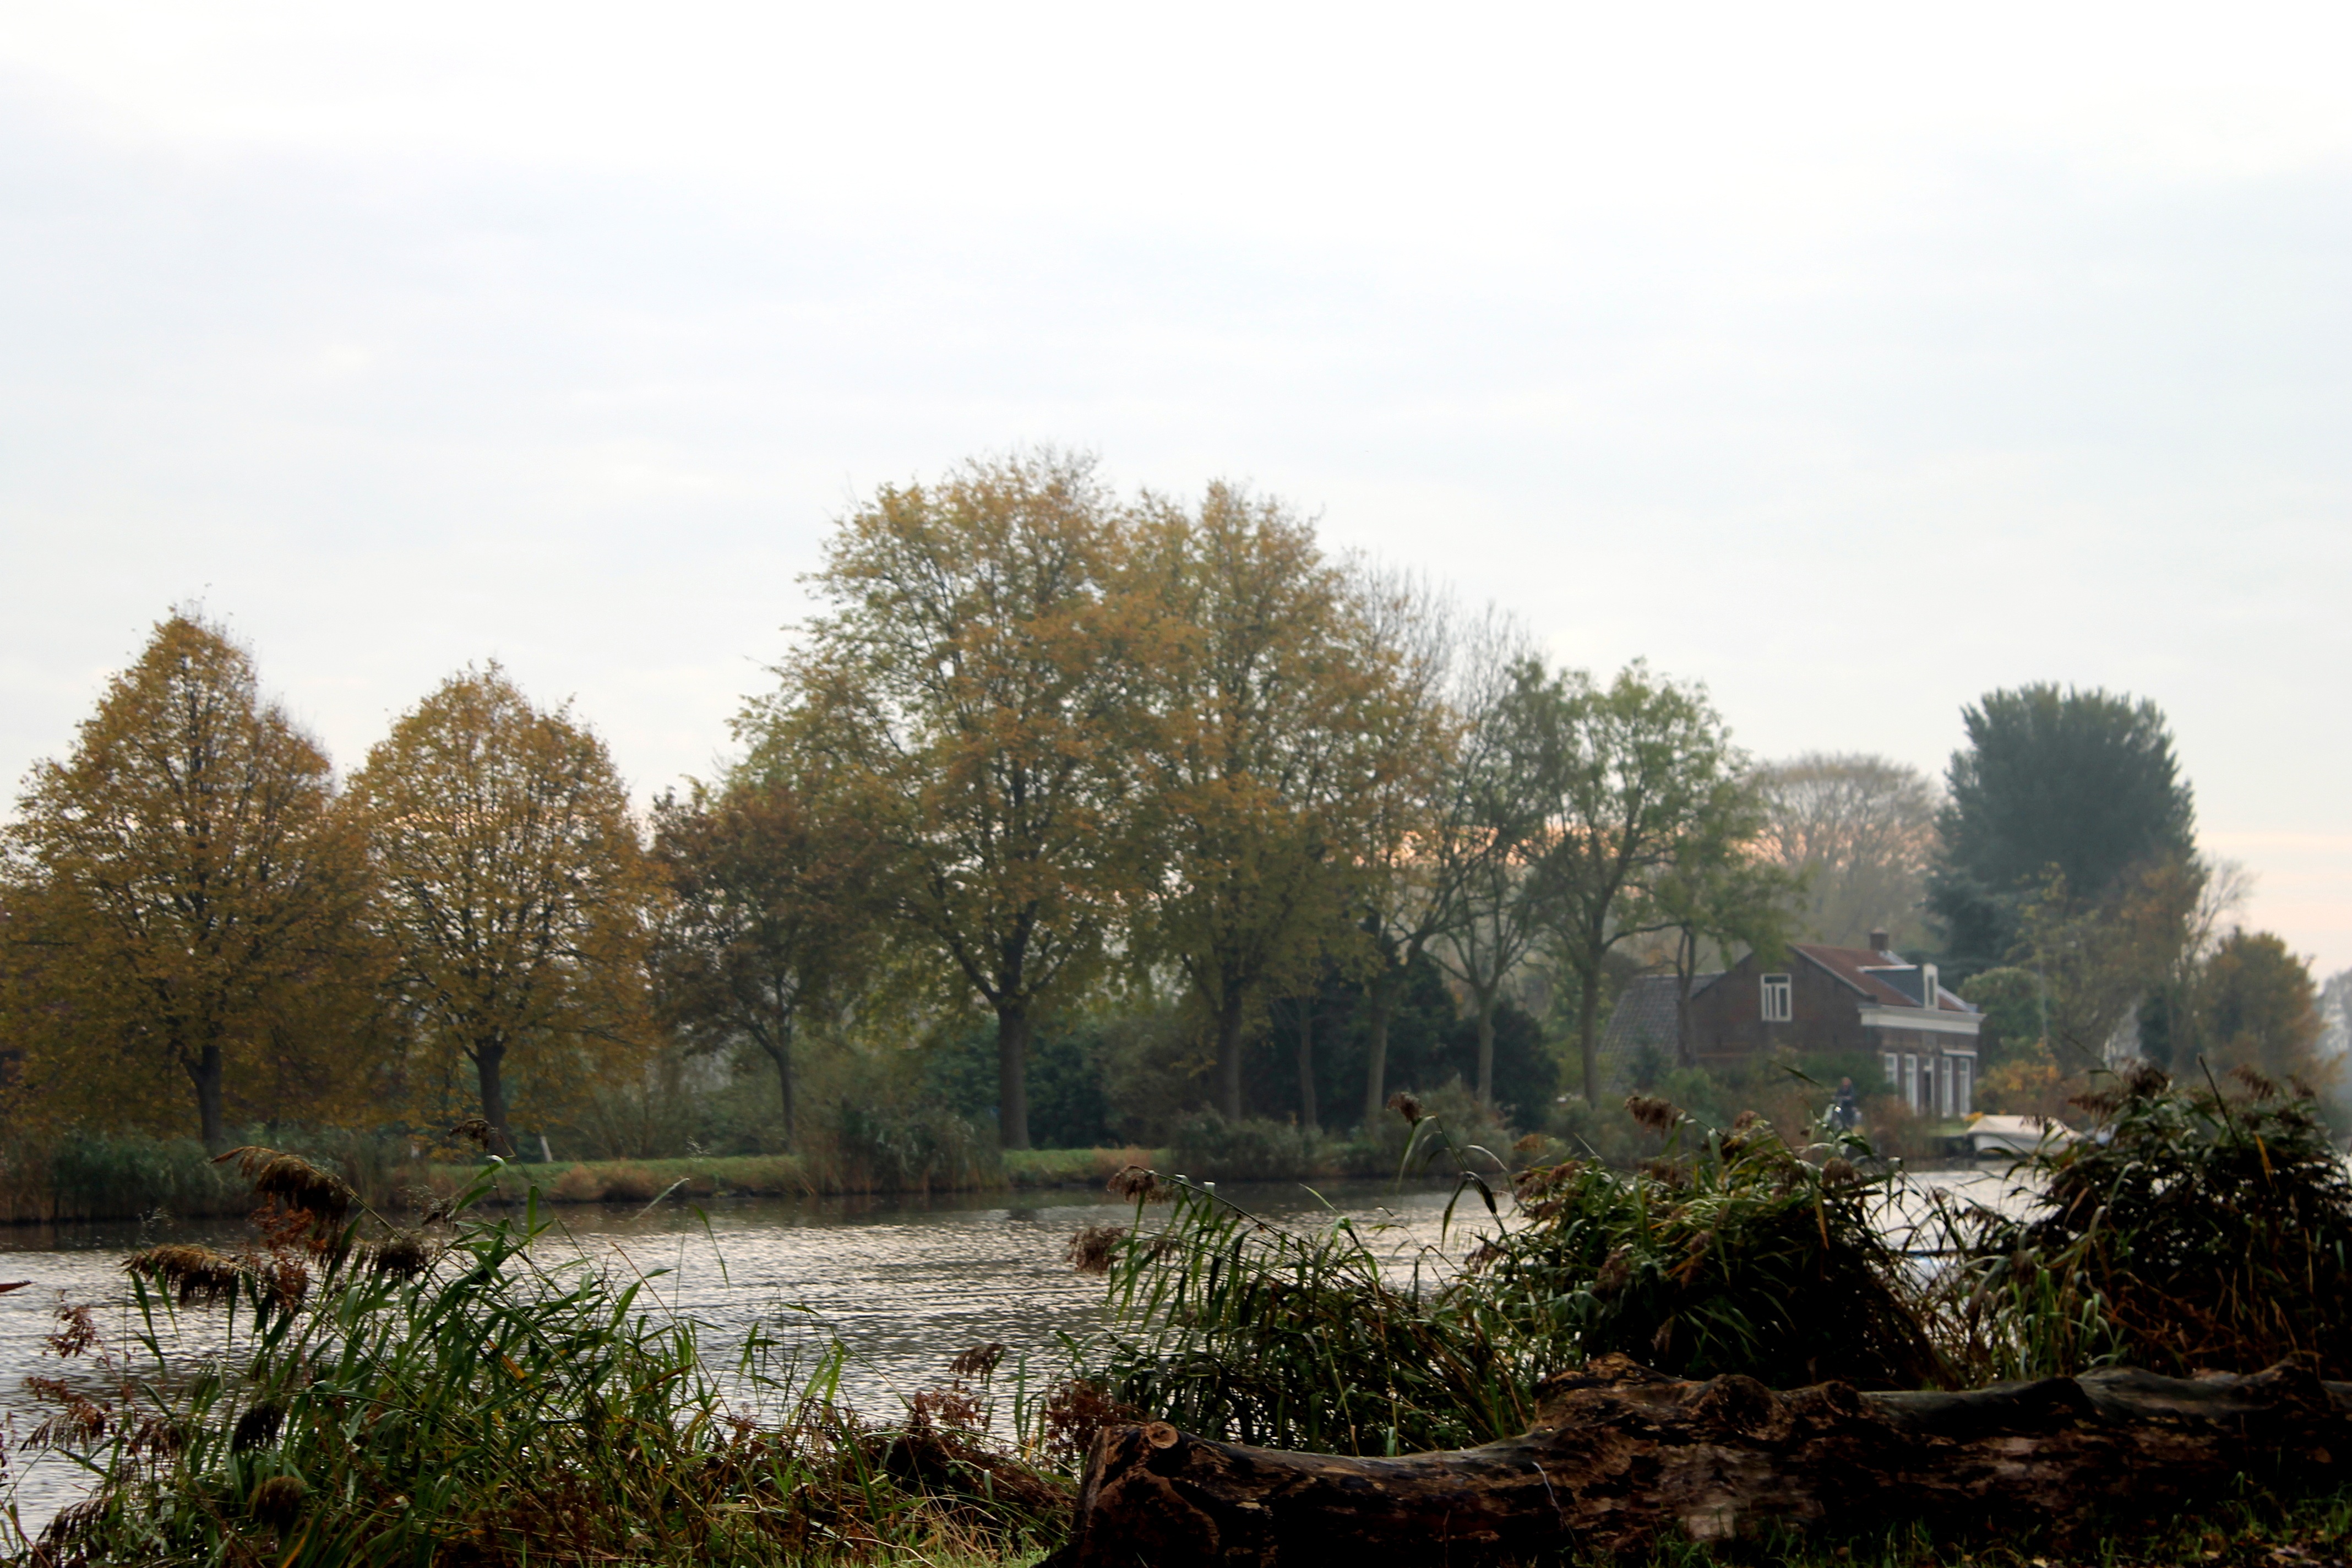
landscape, tree, morning, hill, river, autumn, season, waterway, rural area, atmospheric phenomenon, woody plant